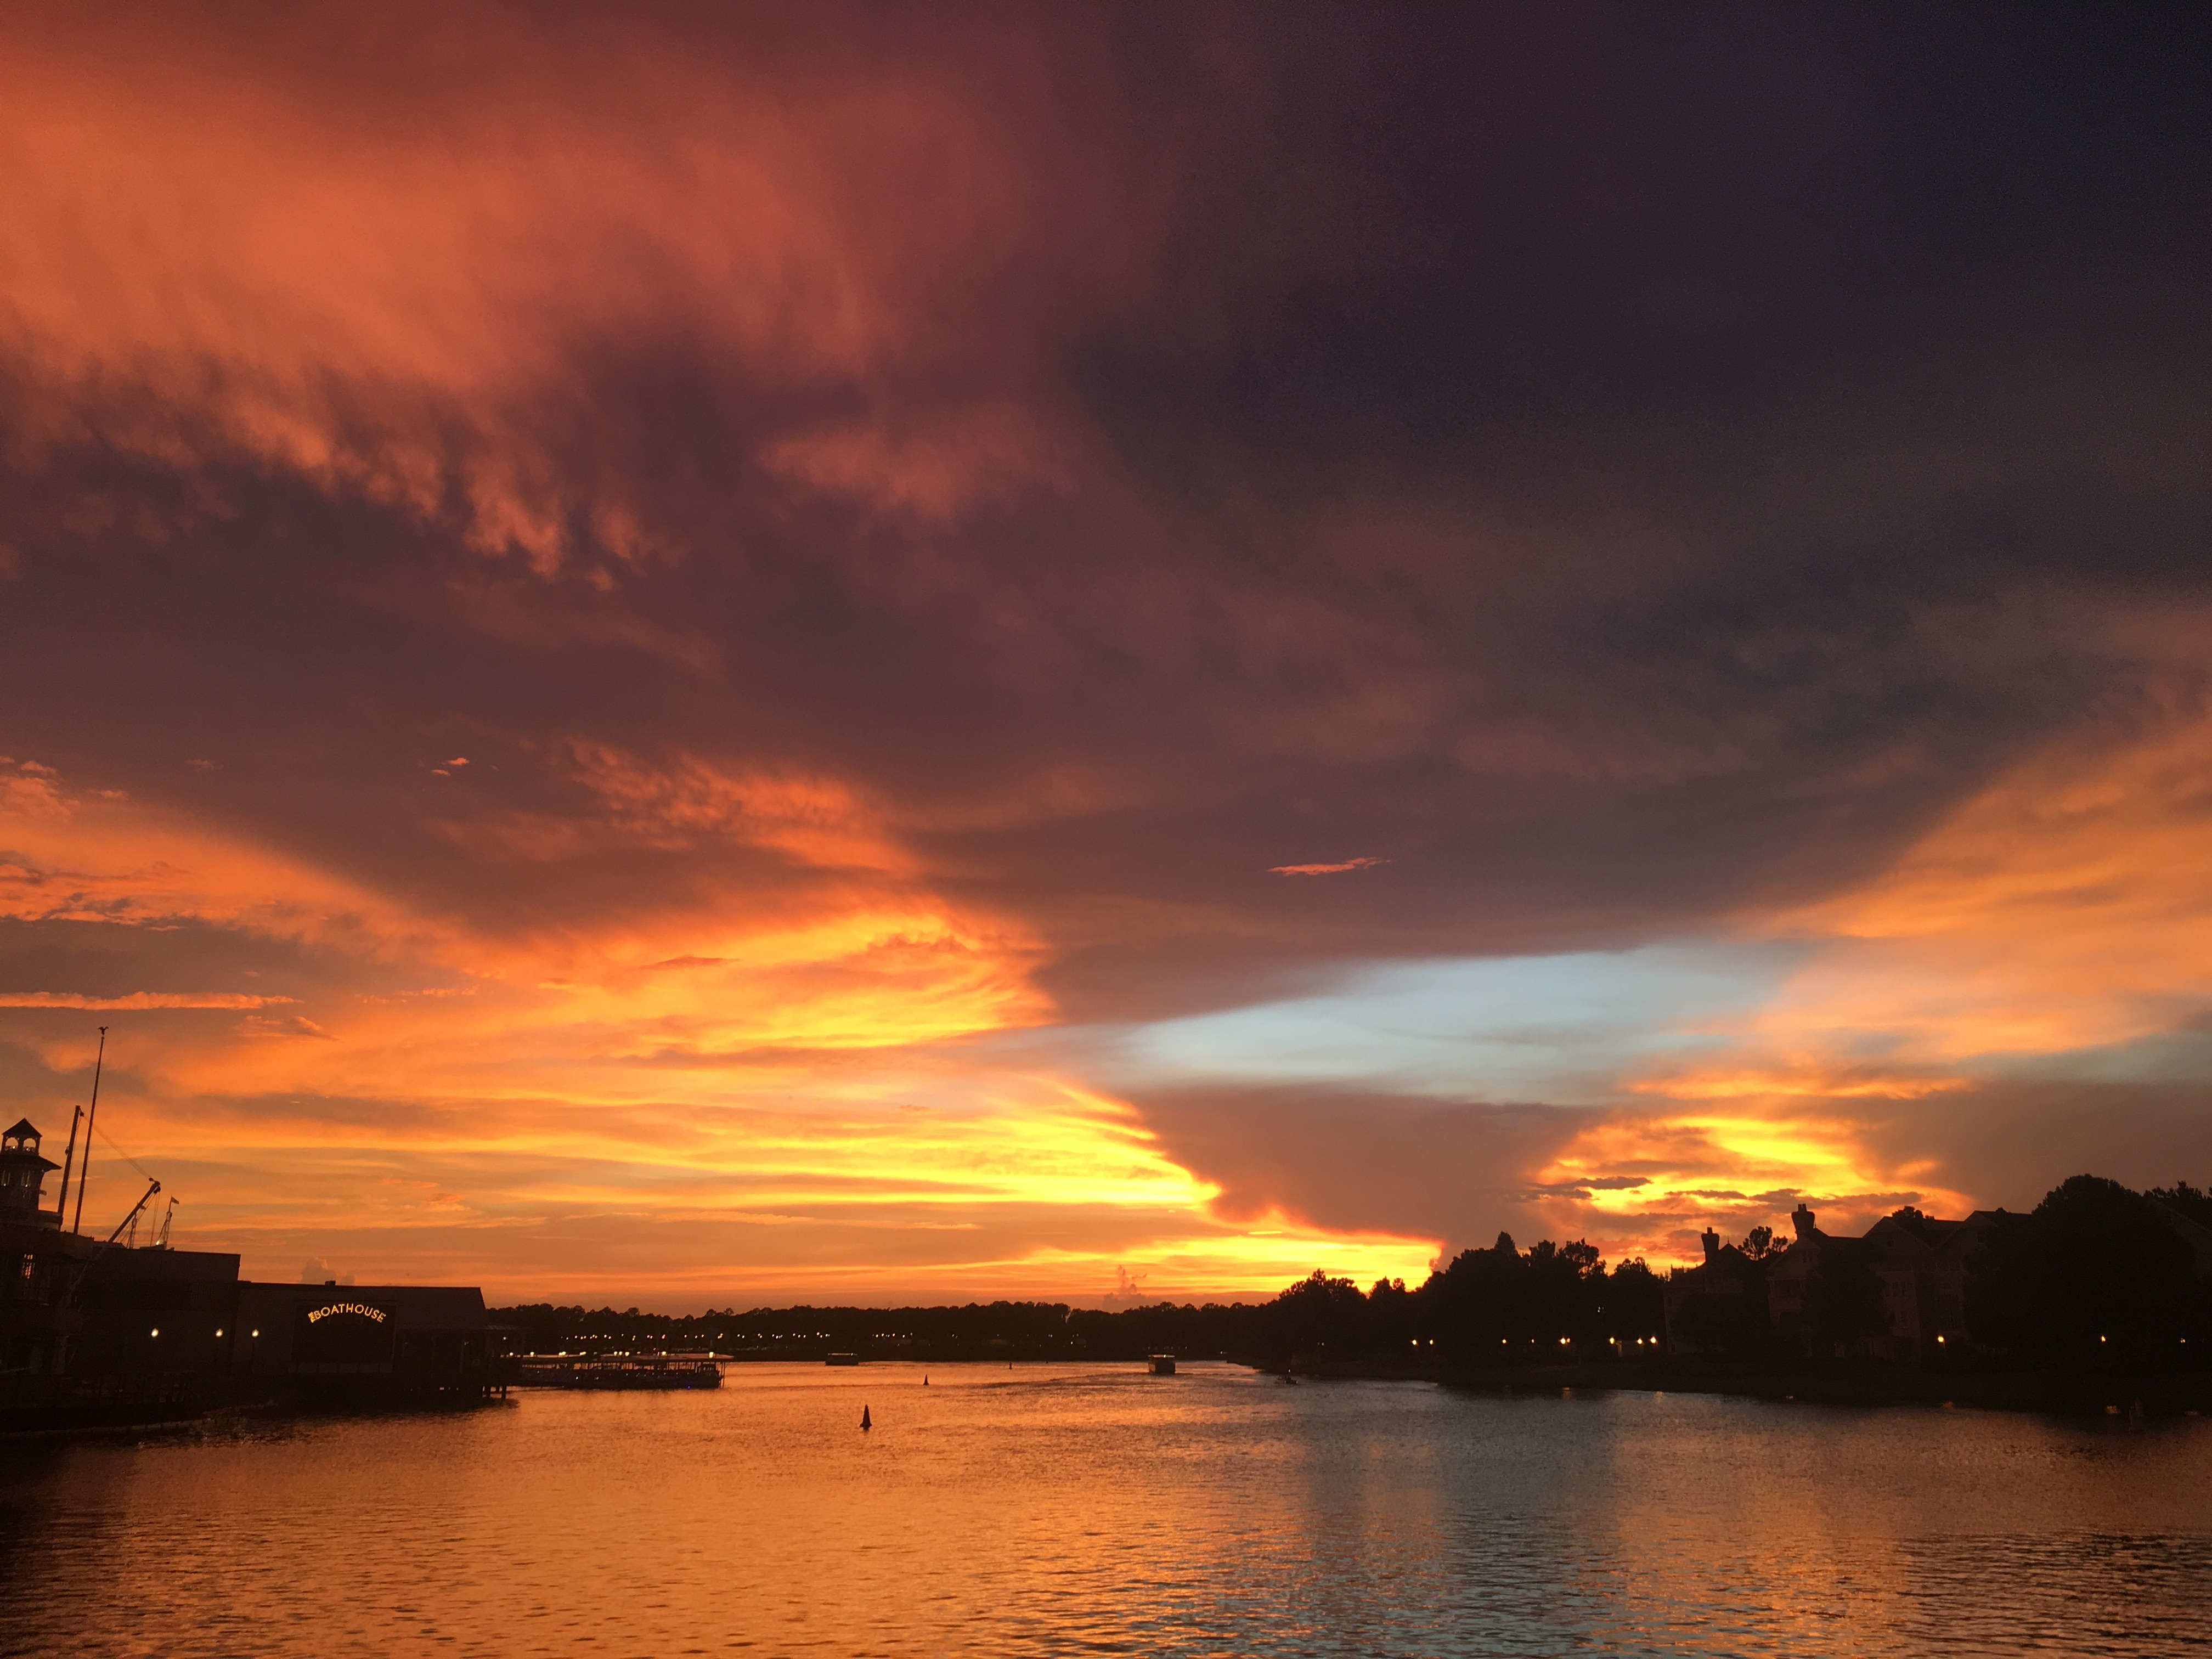
sea, horizon, cloud, sky, sun, sunrise, sunset, morning, dawn, dusk, evening, reflection, afterglow, red sky at morning